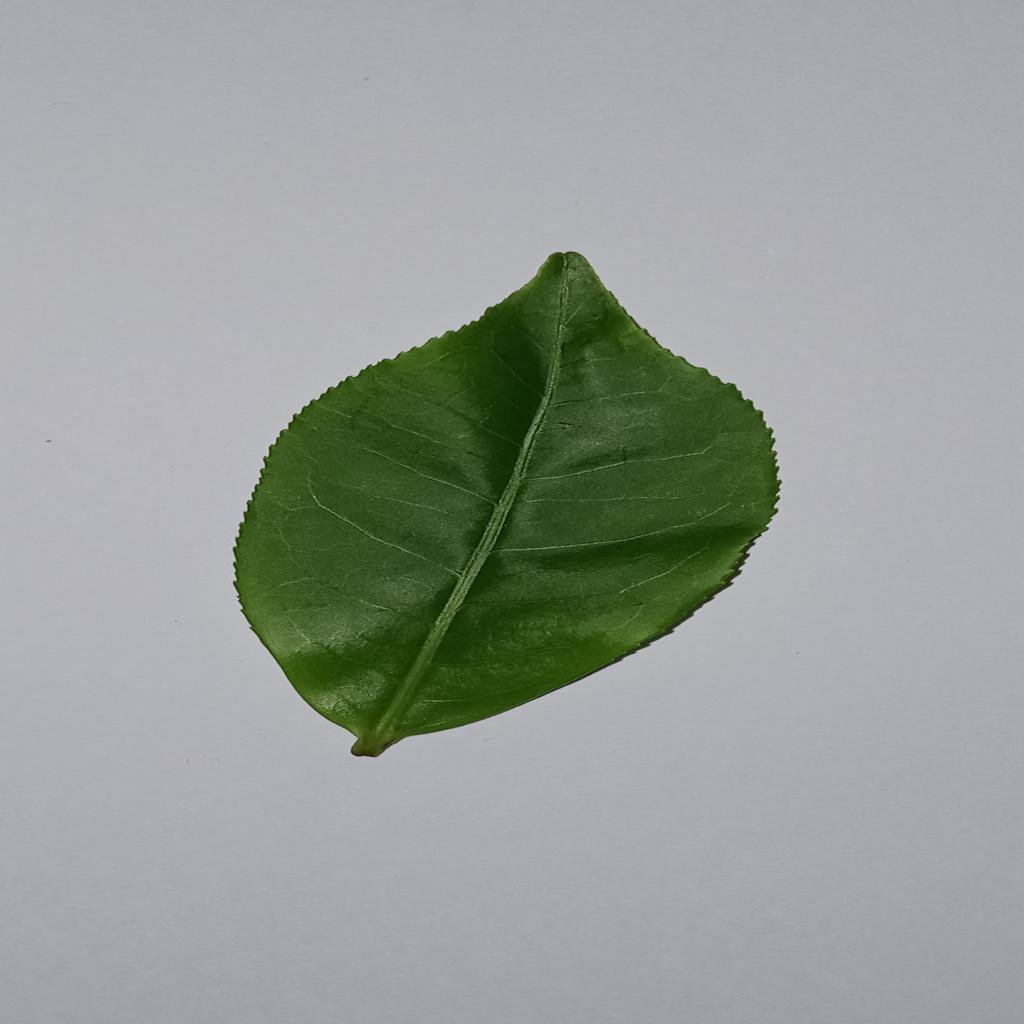
Label: Healthy